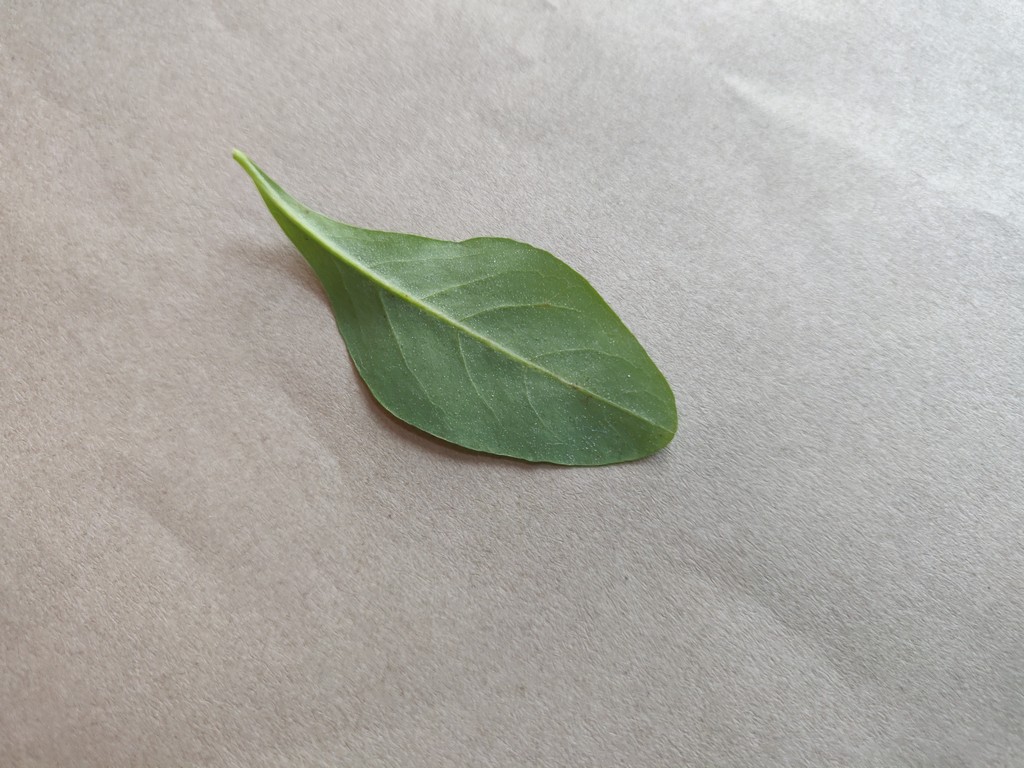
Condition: Healthy
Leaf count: single
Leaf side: back